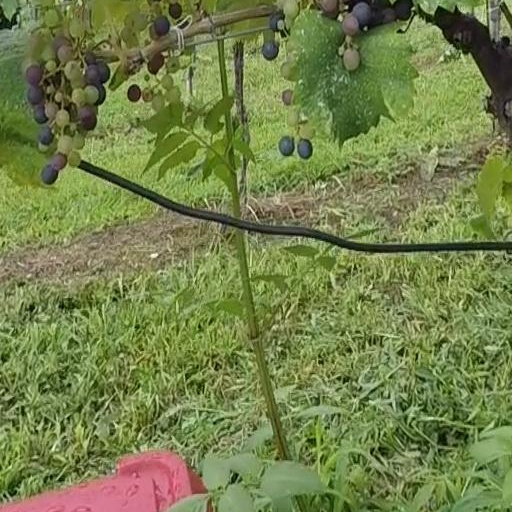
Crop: grape